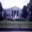
Label: house